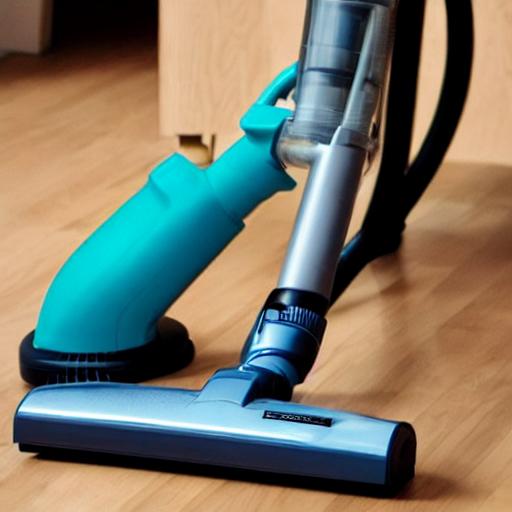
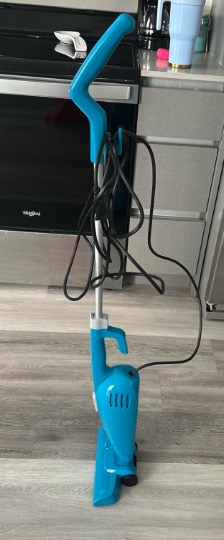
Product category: items_vacuum
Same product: no